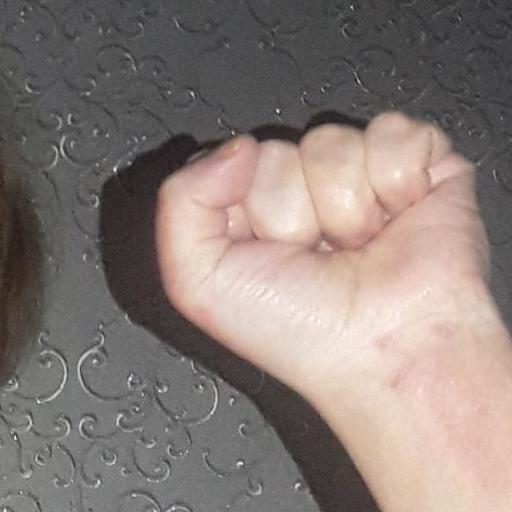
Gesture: fist